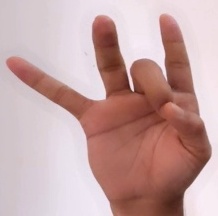
ASL sign: 8